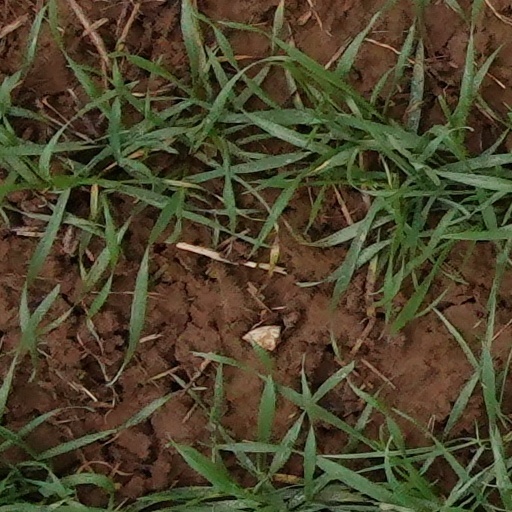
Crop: wheat